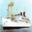
Label: ship